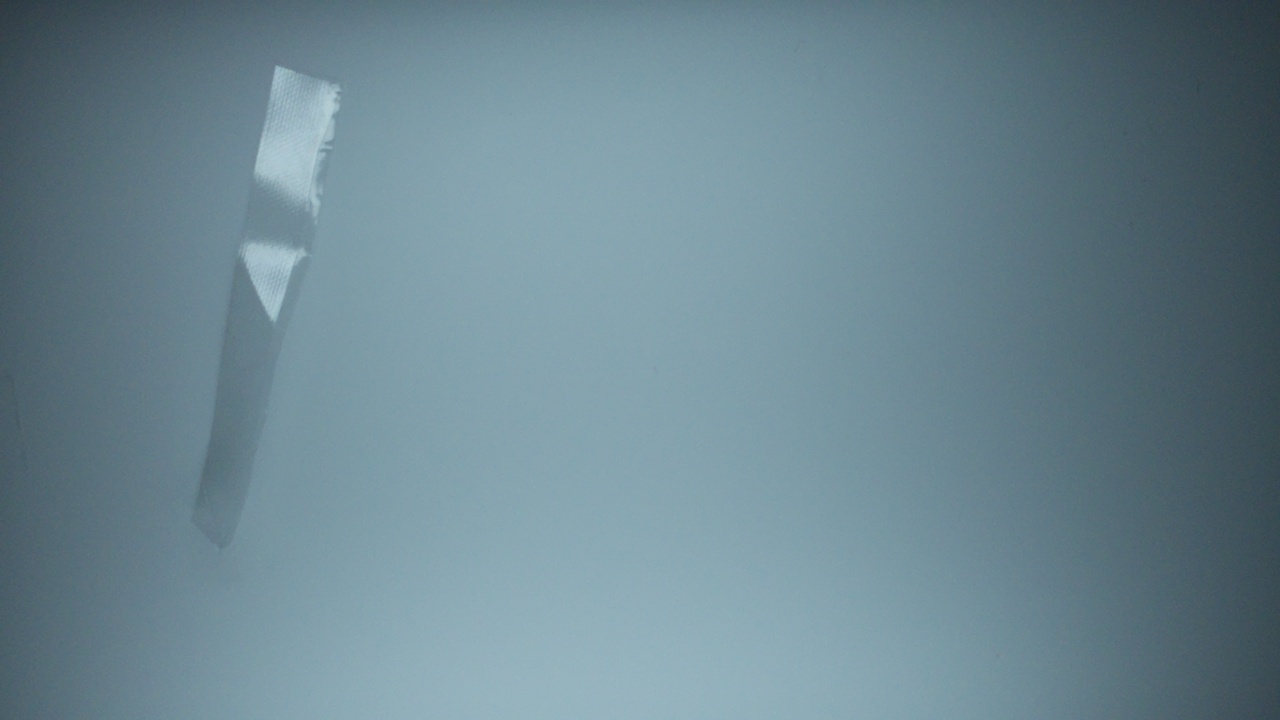
Label: trash